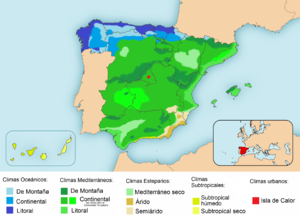
climats d'EspagneCatalà: climes d'EspanyaGalego: climas de EspañaEuskara: Espainiako klima